Łąka Prudnicka

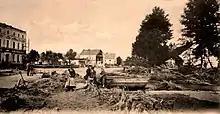
1903 flood

After the reorganization of the province of Silesia, the rural community of Łąka Prudnicka belonged to the Landkreis Neustadt O.S. from 1816 onwards, in the Regierungsbezirk Oppeln. According to Johann Georg Knie, in 1845 there was a castle, an advanced work, two hereditary village leaders, a brewery, a distillery, a Protestant school, a Catholic school and 244 houses in the village. In the same year, 1,670 people lived in Łąka Prudnicka, of which 310 were Protestants and 4 were Jewish. In 1855, 1,707 people lived in Łąka Prudnicka. In 1865 there were 54 farmers, 21 gardeners and 12 cottagers as well as a brewery, a distillery, two schools, two water mills and five bars. The Catholic residents belonged to the parish in Moszczanka, the Protestant residents belonged to the parish in Prudnik. The Catholic school was attended by 240 students in 1865, while the Protestant school had 104 students. In 1874 the administrative district of Łąka Prudnicka ("Landgemeinden Wiese Gräflich") was founded, which consisted of the rural communities of Łąka Prudnicka and the manor district of Łąka Prudnicka. The first head of office was the landowner Herrmann von Choltitz. In 1885, Łąka Prudnicka had 2025 inhabitants.